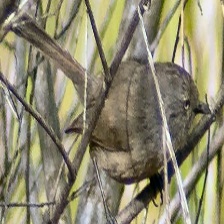
Species: WRENTIT
Scientific name: CHAMAEA FASCIATA